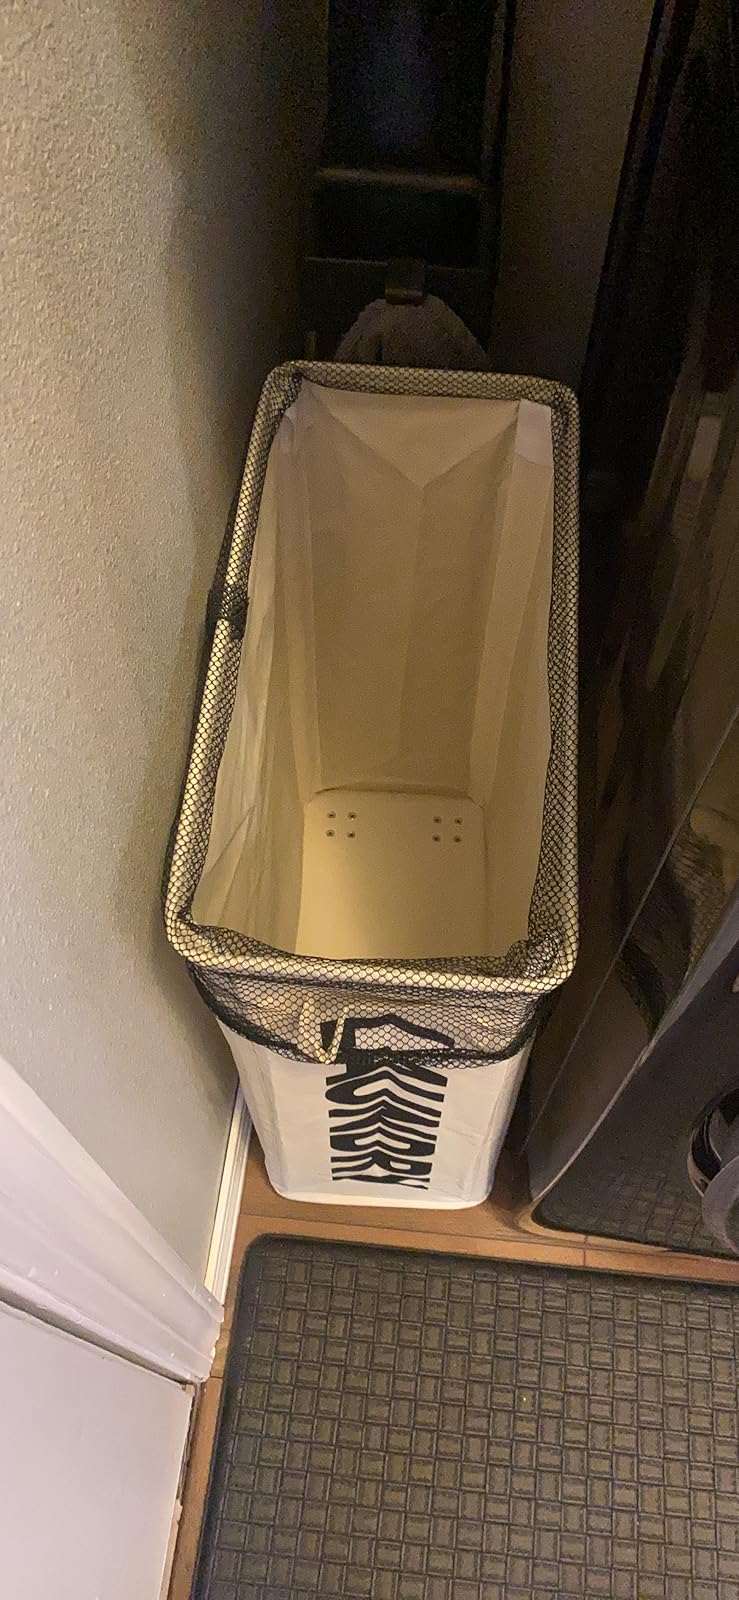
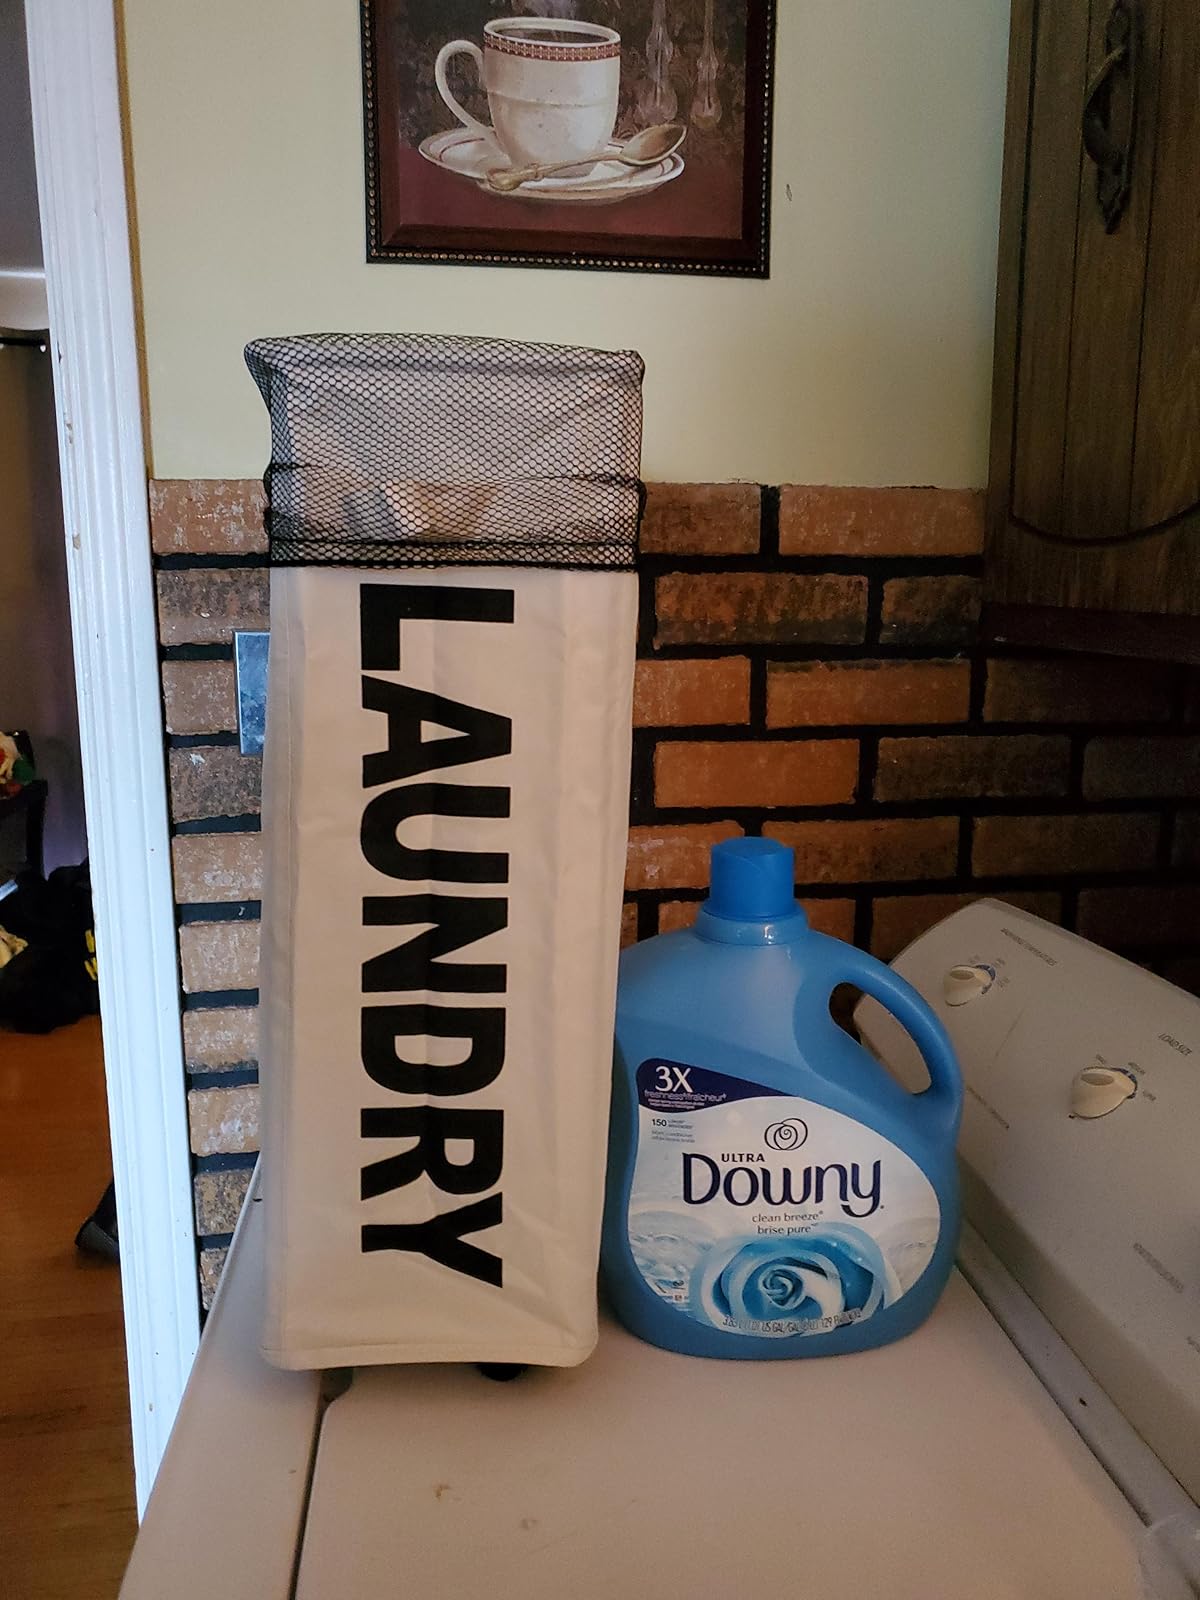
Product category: items_hamper
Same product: yes